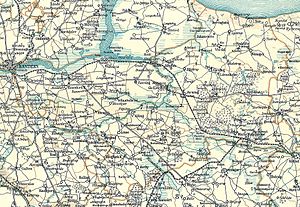
Sønderhald Herred
Sønderhald Herred omkring 1900
Kort over Sønderhald Herred i Randers Amt
Sønderhald Herred er det største herred beliggende midt i det tidligere Randers Amt.